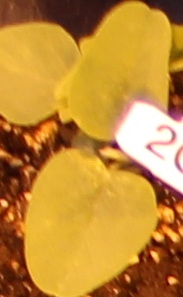
Label: Soybean